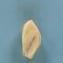
Maize quality: Good